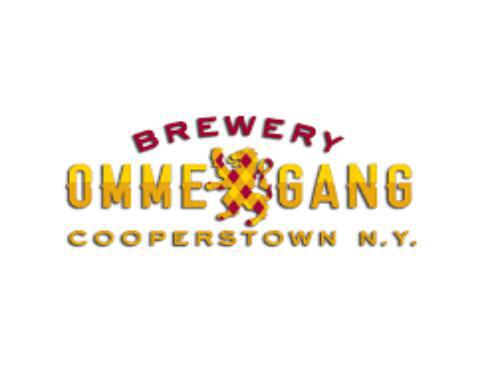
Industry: Food